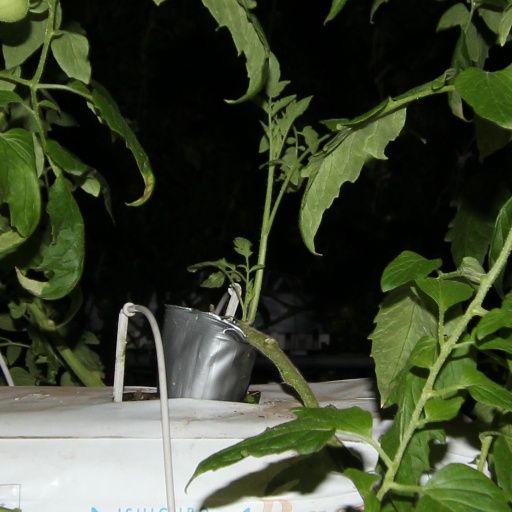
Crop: tomato